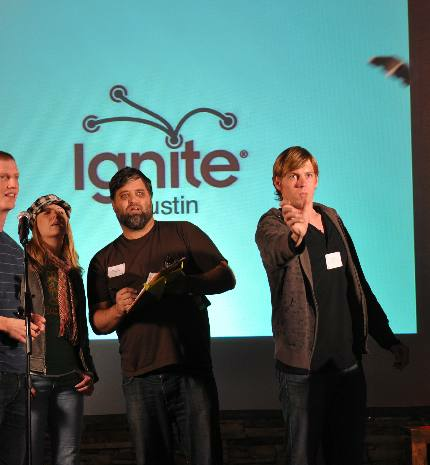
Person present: Yes